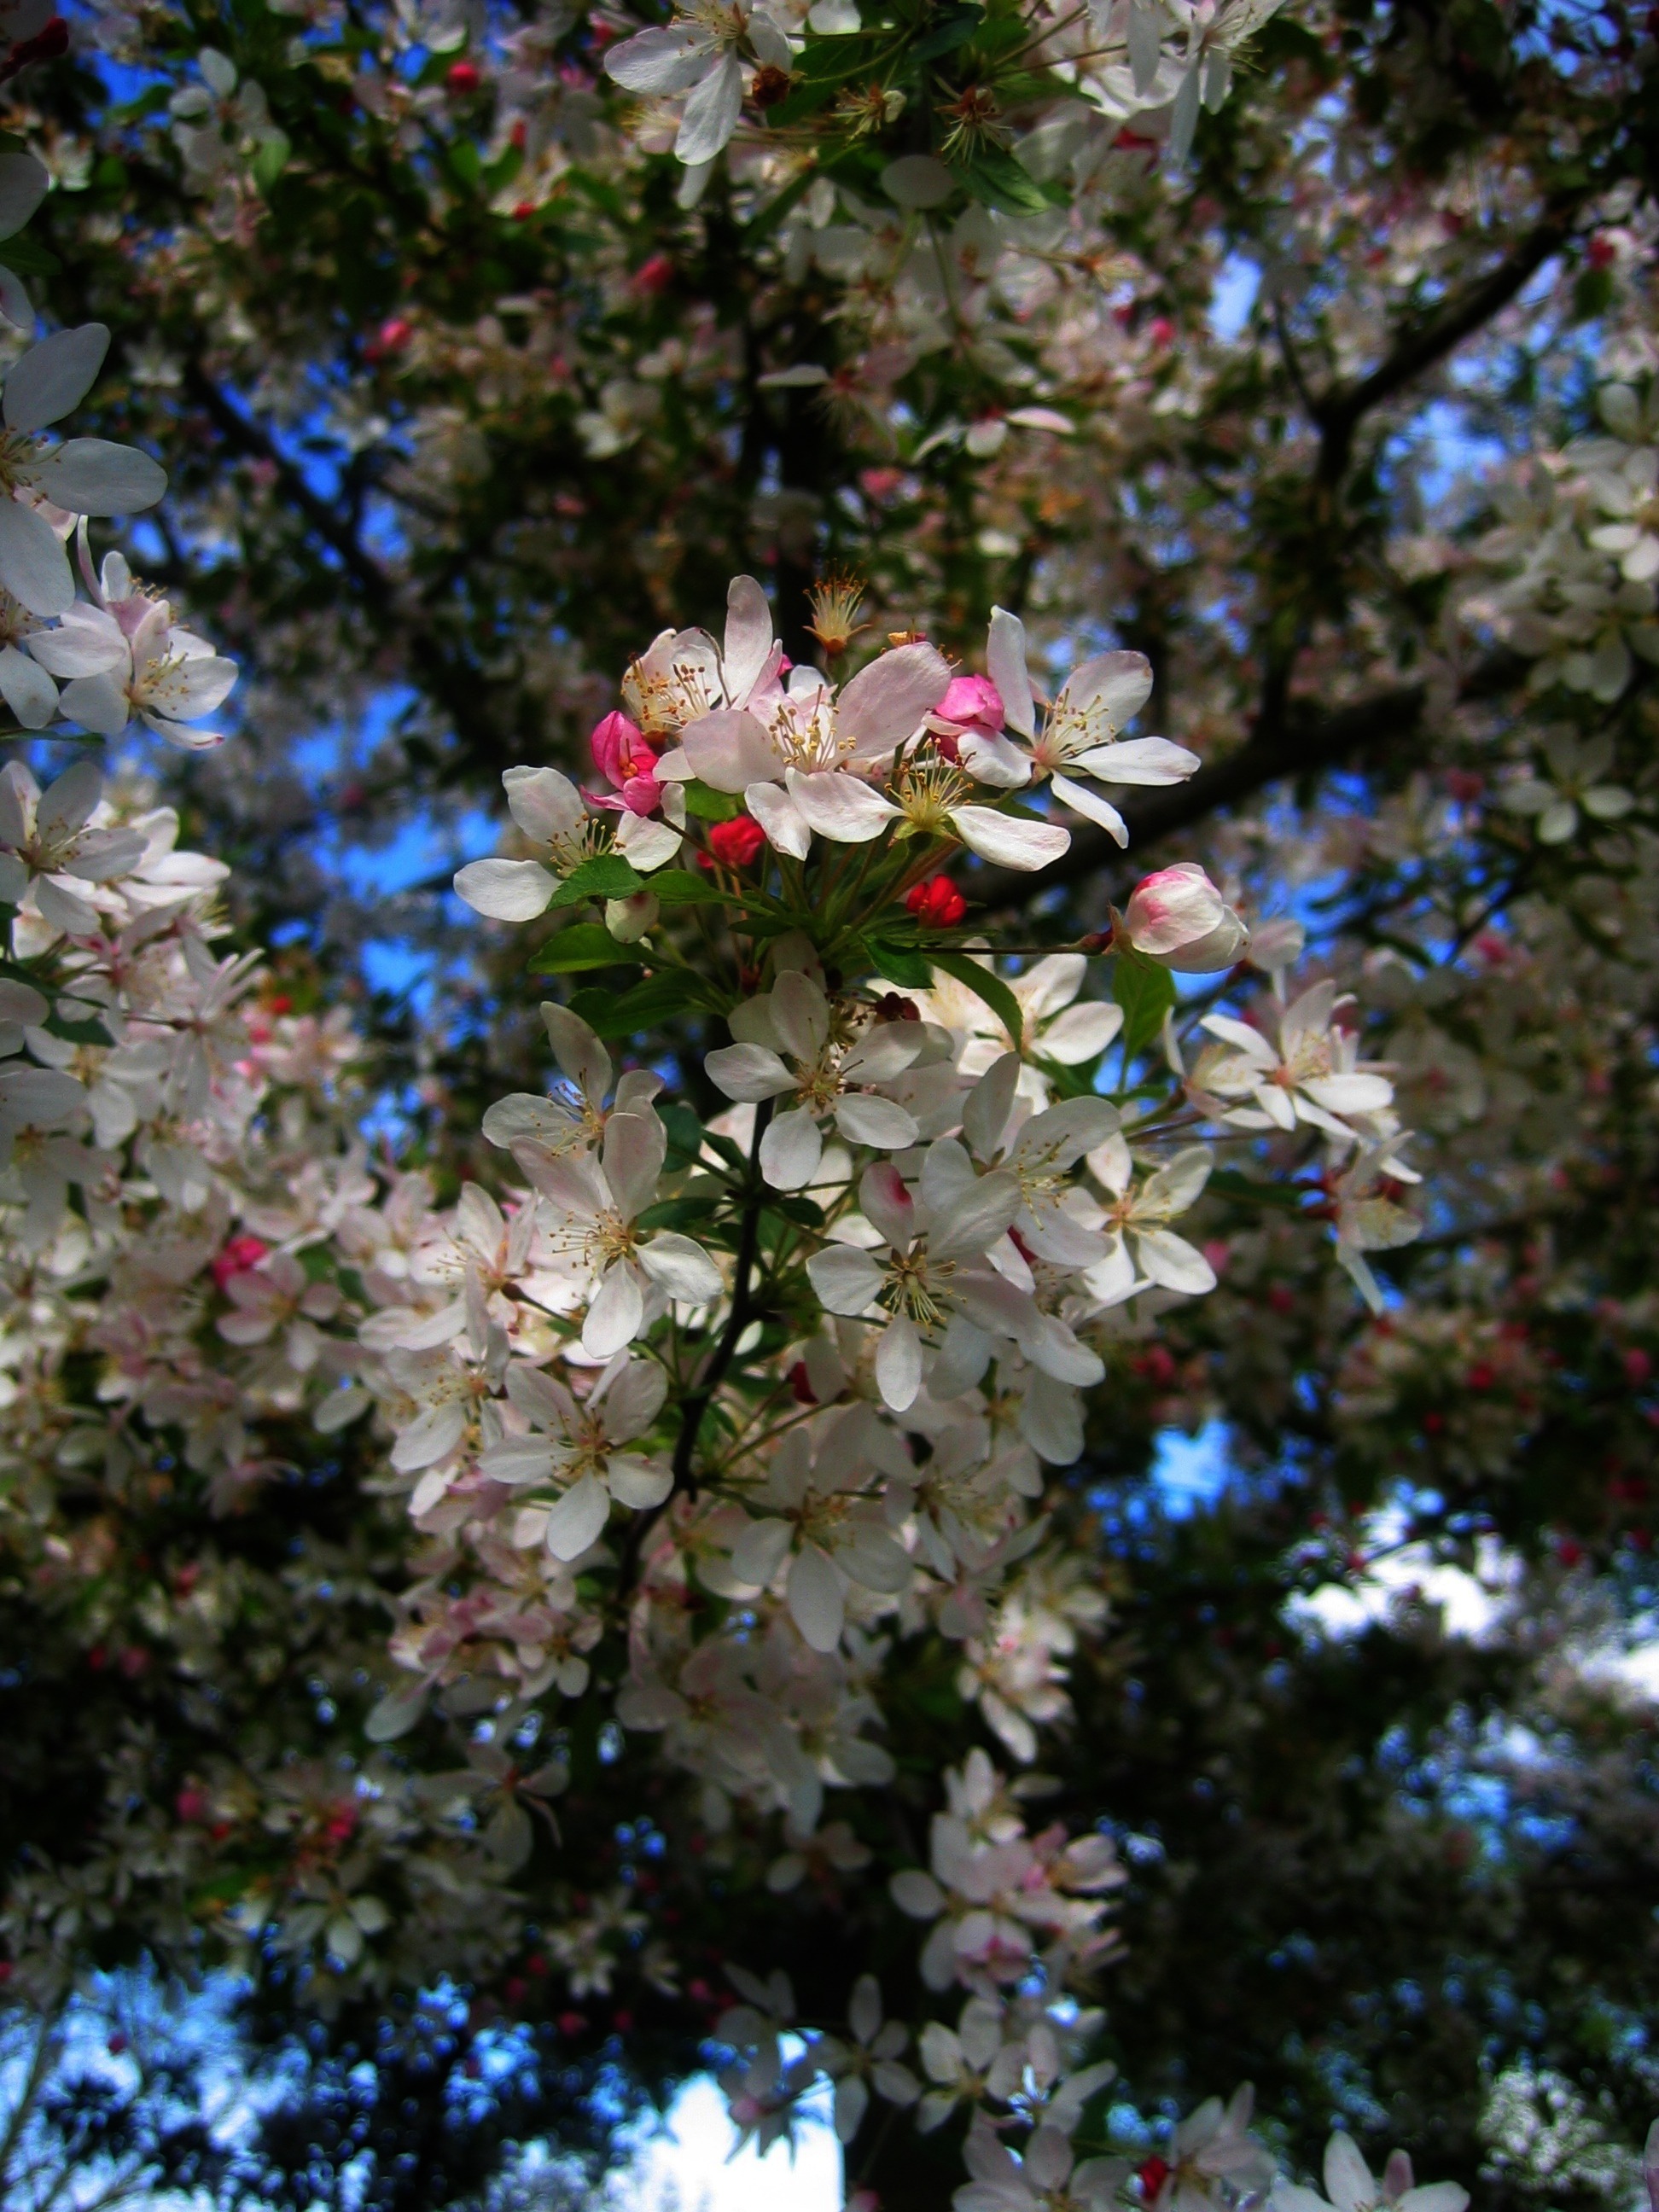
tree, nature, branch, blossom, plant, sky, flower, bloom, summer, spring, produce, macro, botany, flora, cherry blossom, flowers, outside, clouds, petals, shrub, beautiful, cherry, flowering plant, rose family, enlarge view, woody plant, land plant